Rovaniemi Church

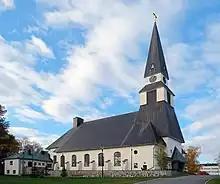

The Rovaniemi Mother Church is a church located in the city center of Rovaniemi in Lapland, Finland. The 850-seat church, designed by architect Bertel Liljequist, was completed in 1950. The earlier church building, completed in 1817, was burnt down by the Germans during the Lapland War on October 16, 1944.